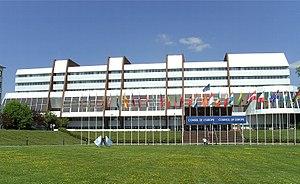
Le Palais de l'Europe à Strasbourg.
La Conférence des organisations internationales non gouvernementales du Conseil de l'Europe rassemble 320 ONG internationales invitées à collaborer aux travaux de cette organisation fondée au lendemain de la Seconde Guerre mondiale, en 1949, pour construire une paix durable.